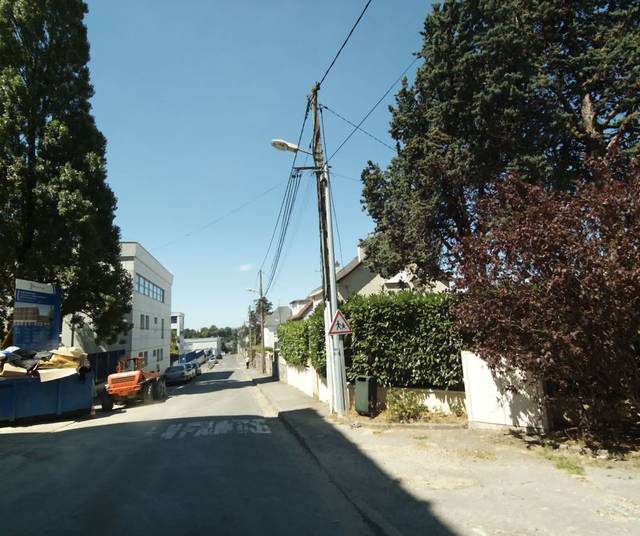
Region: France
Coordinates: 48.07, -0.7571